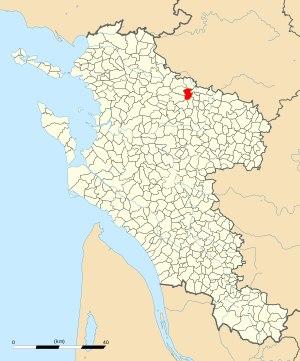
Migré est une commune du sud-ouest de la France située dans le département de la Charente-Maritime. Ses habitants sont appelés les Migréens et les Migréennes.